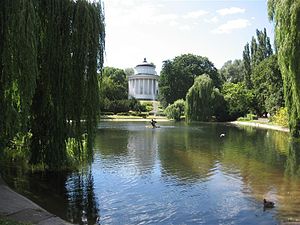
Den saksiske have
Vandtårnet
Den saksiske have er den ældste offentlige have i Warszawa. Den ligger i centrum af den polske hovedstad, lige ved Piłsudskipladsen, og er 15,5 hektar stor. Haven blev anlagt mod slutningen af 1600-tallet og åbnede for offentligheden i 1727 som en af verdens første offentlige haver.